Religion in Indonesia

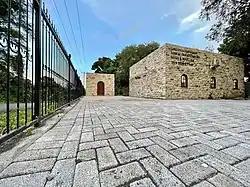

Dukun and pawang are Indonesians' terms for a shaman (the Malays in Indonesia use word bomoh). Their societal role is that of a traditional healer, spirit medium, custom and tradition experts and on occasion sorcerers and masters of black magic. In common usage, the dukun is often confused with another type of shaman, the pawang. It is often mistranslated into English as "witch-doctor" or "medicine man". Many self-styled shamans in Indonesia are scammers and criminals, preying on gullible and superstitious people who were raised to believe in the supernatural.